Battle of La Malmaison

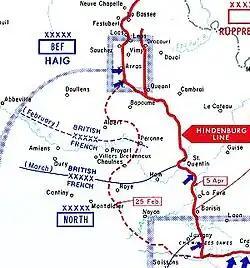

From February–March 1917, the German armies in the Noyon and Bapaume salients retired to a new line of fortifications, the (Hindenburg Line) across the base of the salients, from Neuville Vitasse near Arras, through St. Quentin and Laon to the Aisne east of Soissons, ending at Cerny en Laonnois on the Chemin-des-Dames ridge, although the withdrawal to the last part of the line did not take place. The new fortifications were intended to be precautionary, built to be used as rallying-positions (similar to ones built on the Russian front) to shorten the Western Front, economise on troops and create reserves. The had the potential to release the greatest number of troops and construction began on 27 September 1916.